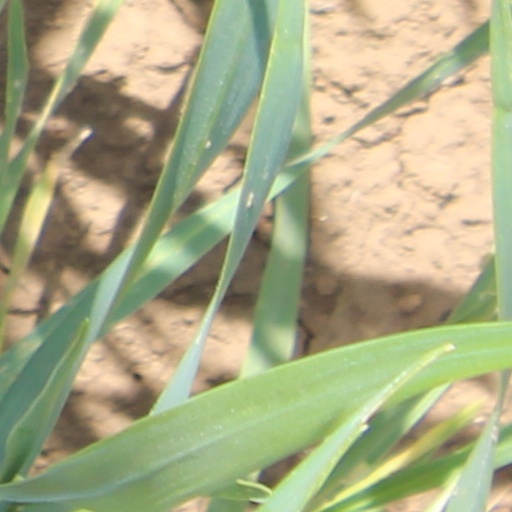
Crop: wheat